Levski Ridge

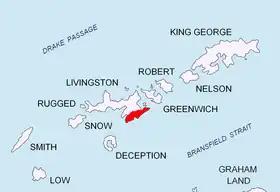
Location of Tangra Mountains on Livingston Island in the South Shetland Islands.

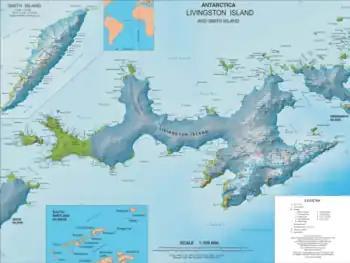
Topographic map of Livingston Island and Smith Island.

Levski Ridge ( \'hre-bet 'lev-ski\) is the central ridge of the Tangra Mountains, Livingston Island. Its summit, Great Needle Peak rises to 1,680m and is the second highest summit of the island after Mount Friesland.